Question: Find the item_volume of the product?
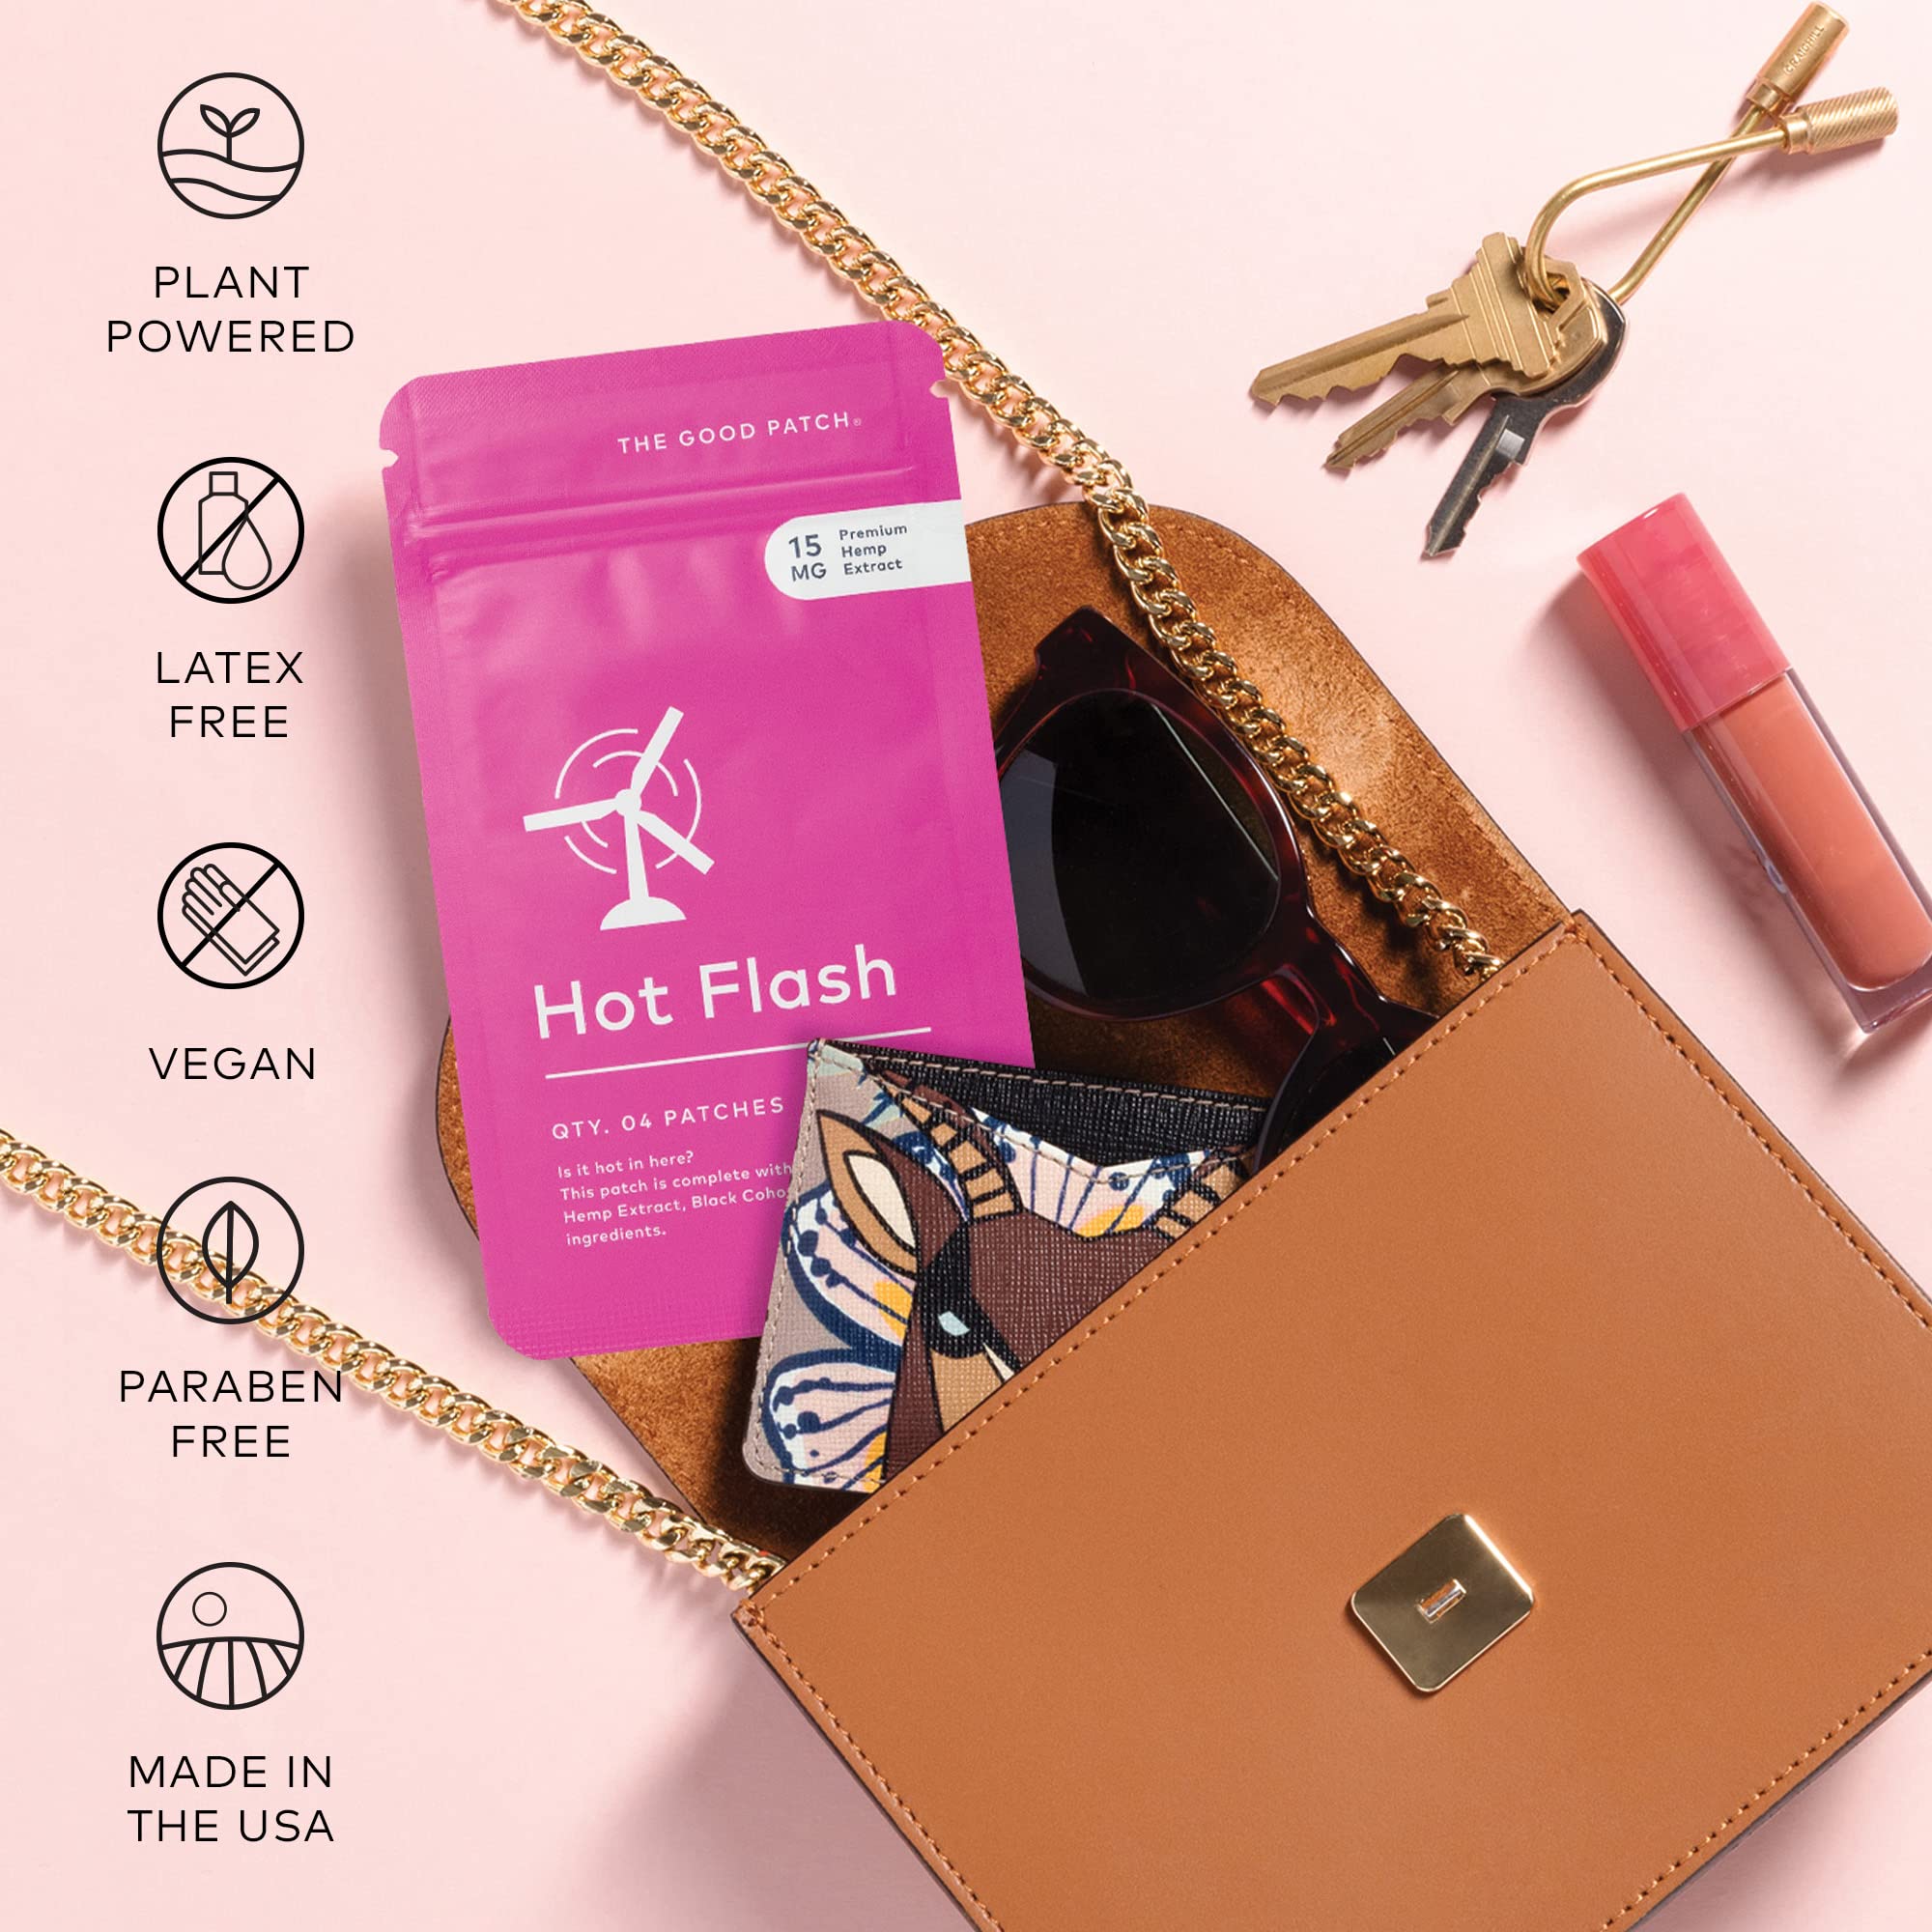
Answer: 4.0 quart